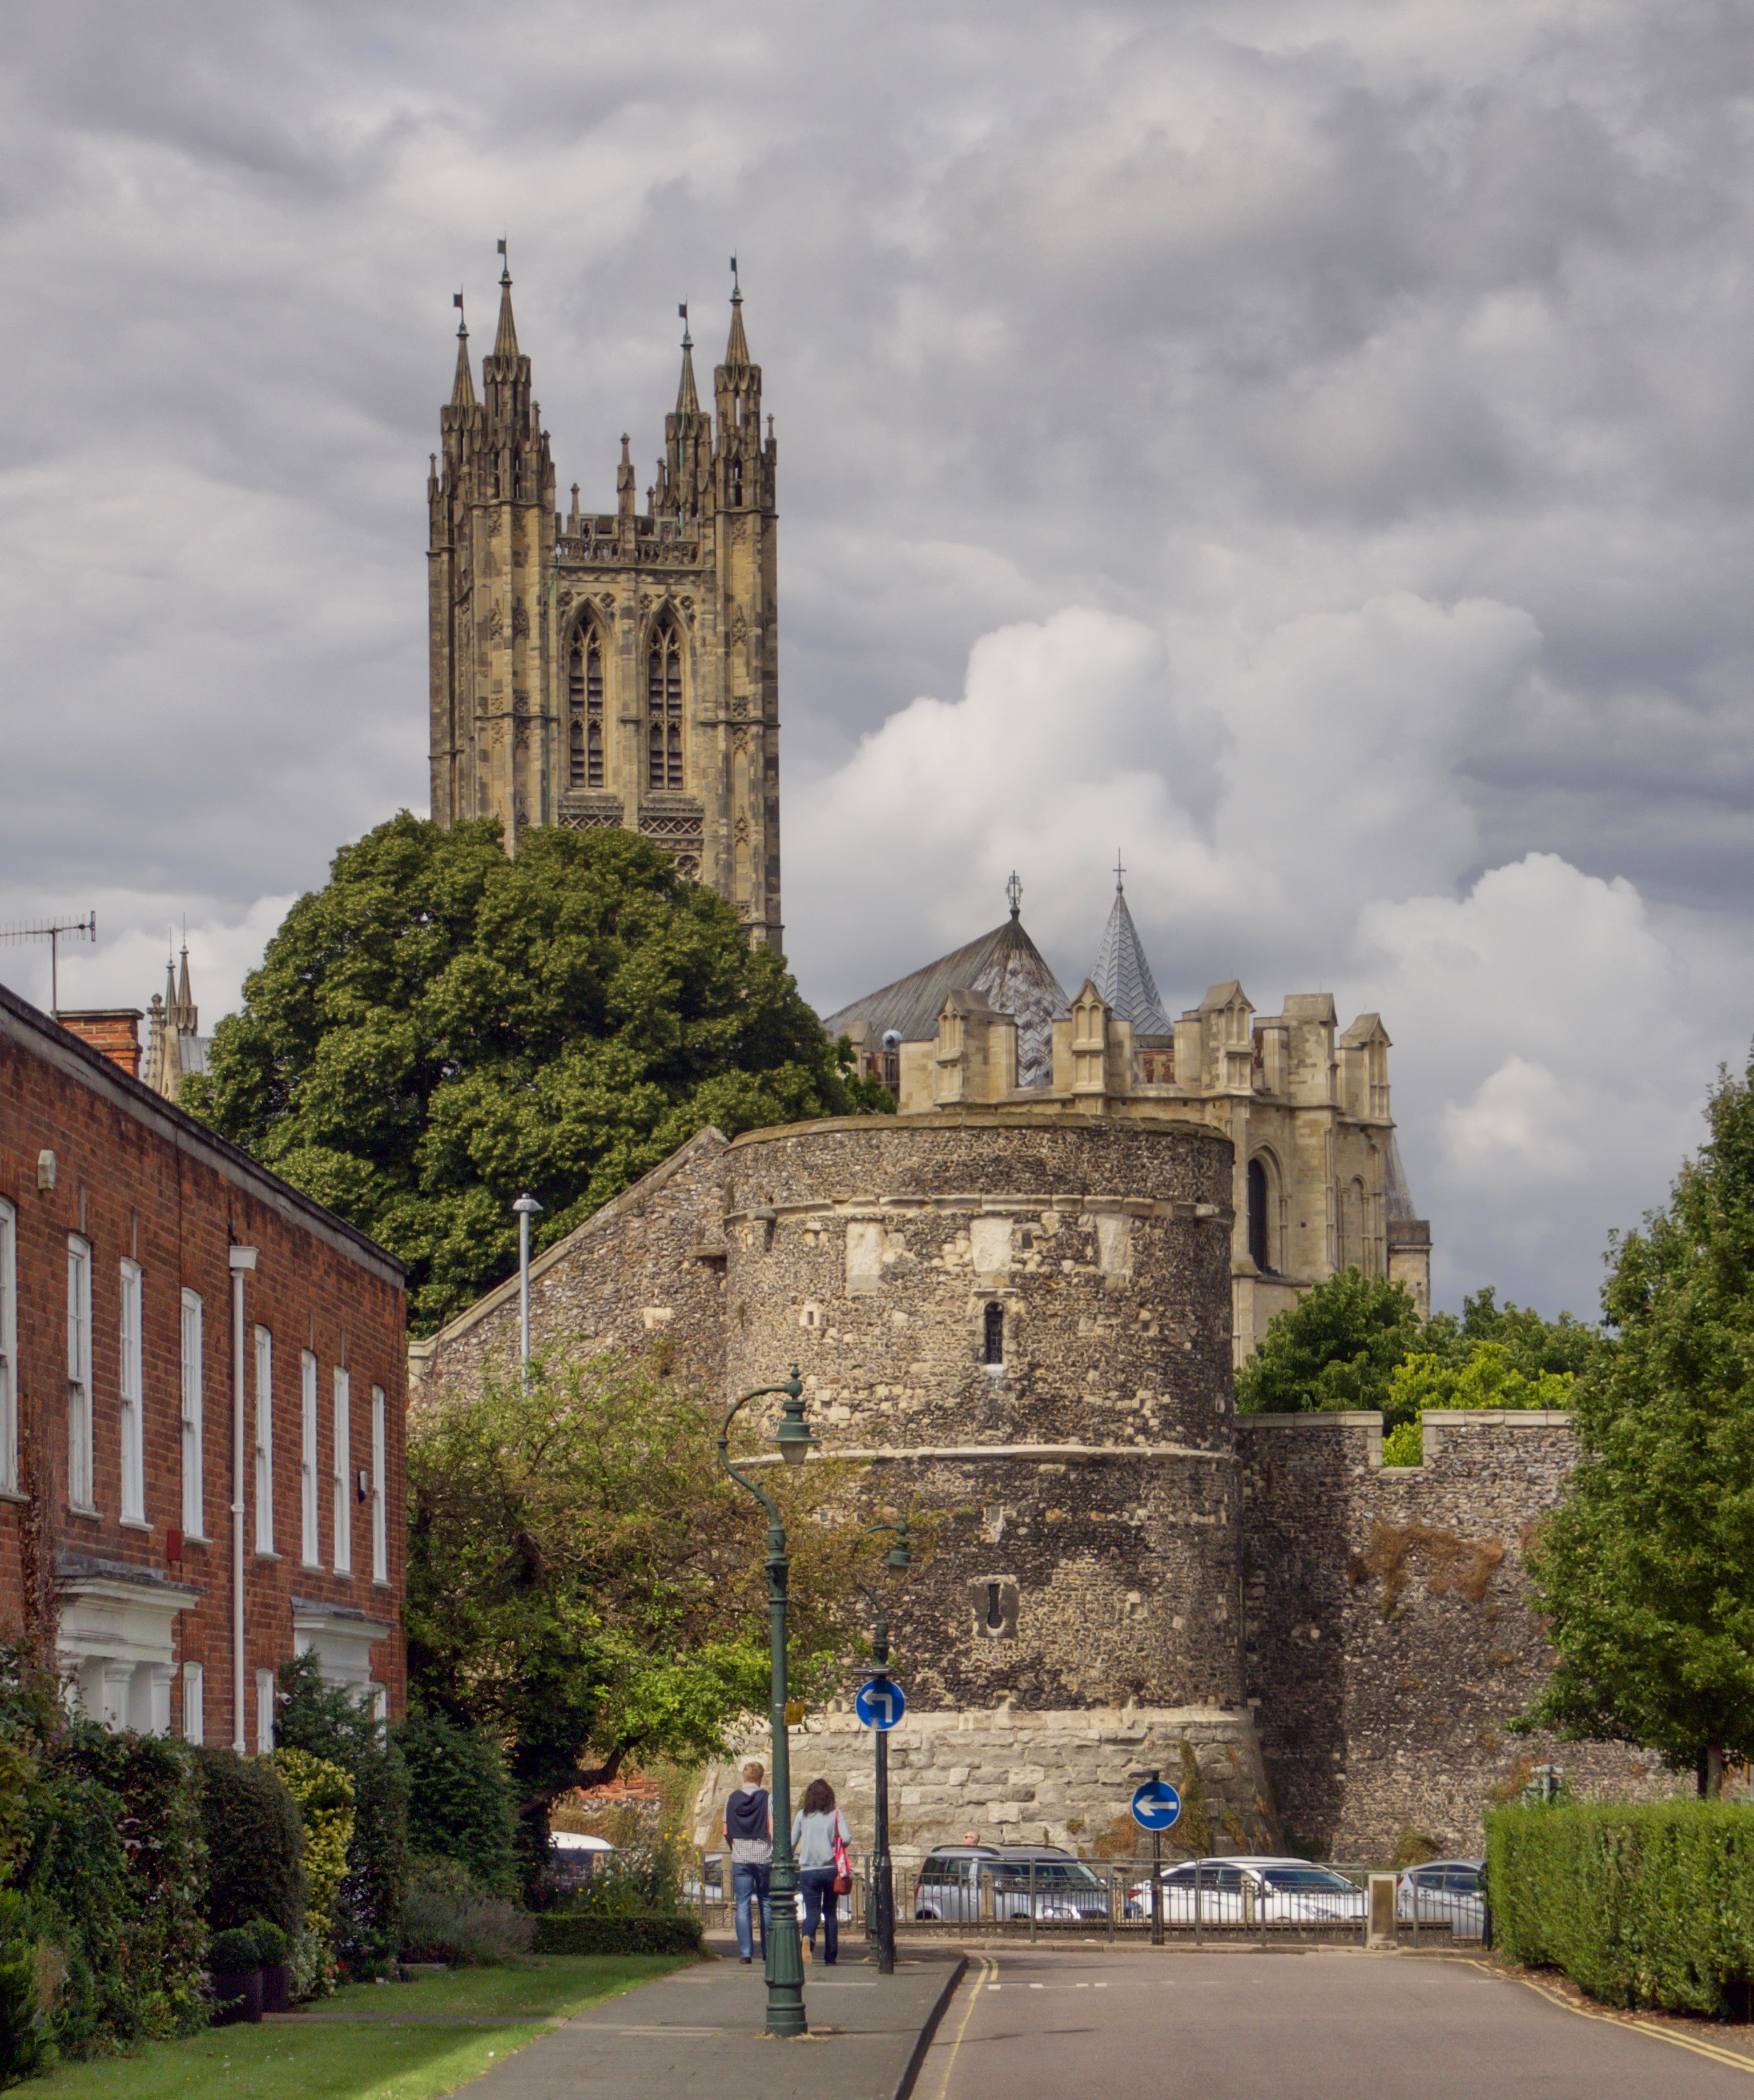
town, building, chateau, castle, church, cathedral, gothic, place of worship, world heritage, places of interest, england, clouds, monastery, unesco, estate, canterbury, united kingdom, city wall, stately home, cathedral of christianity